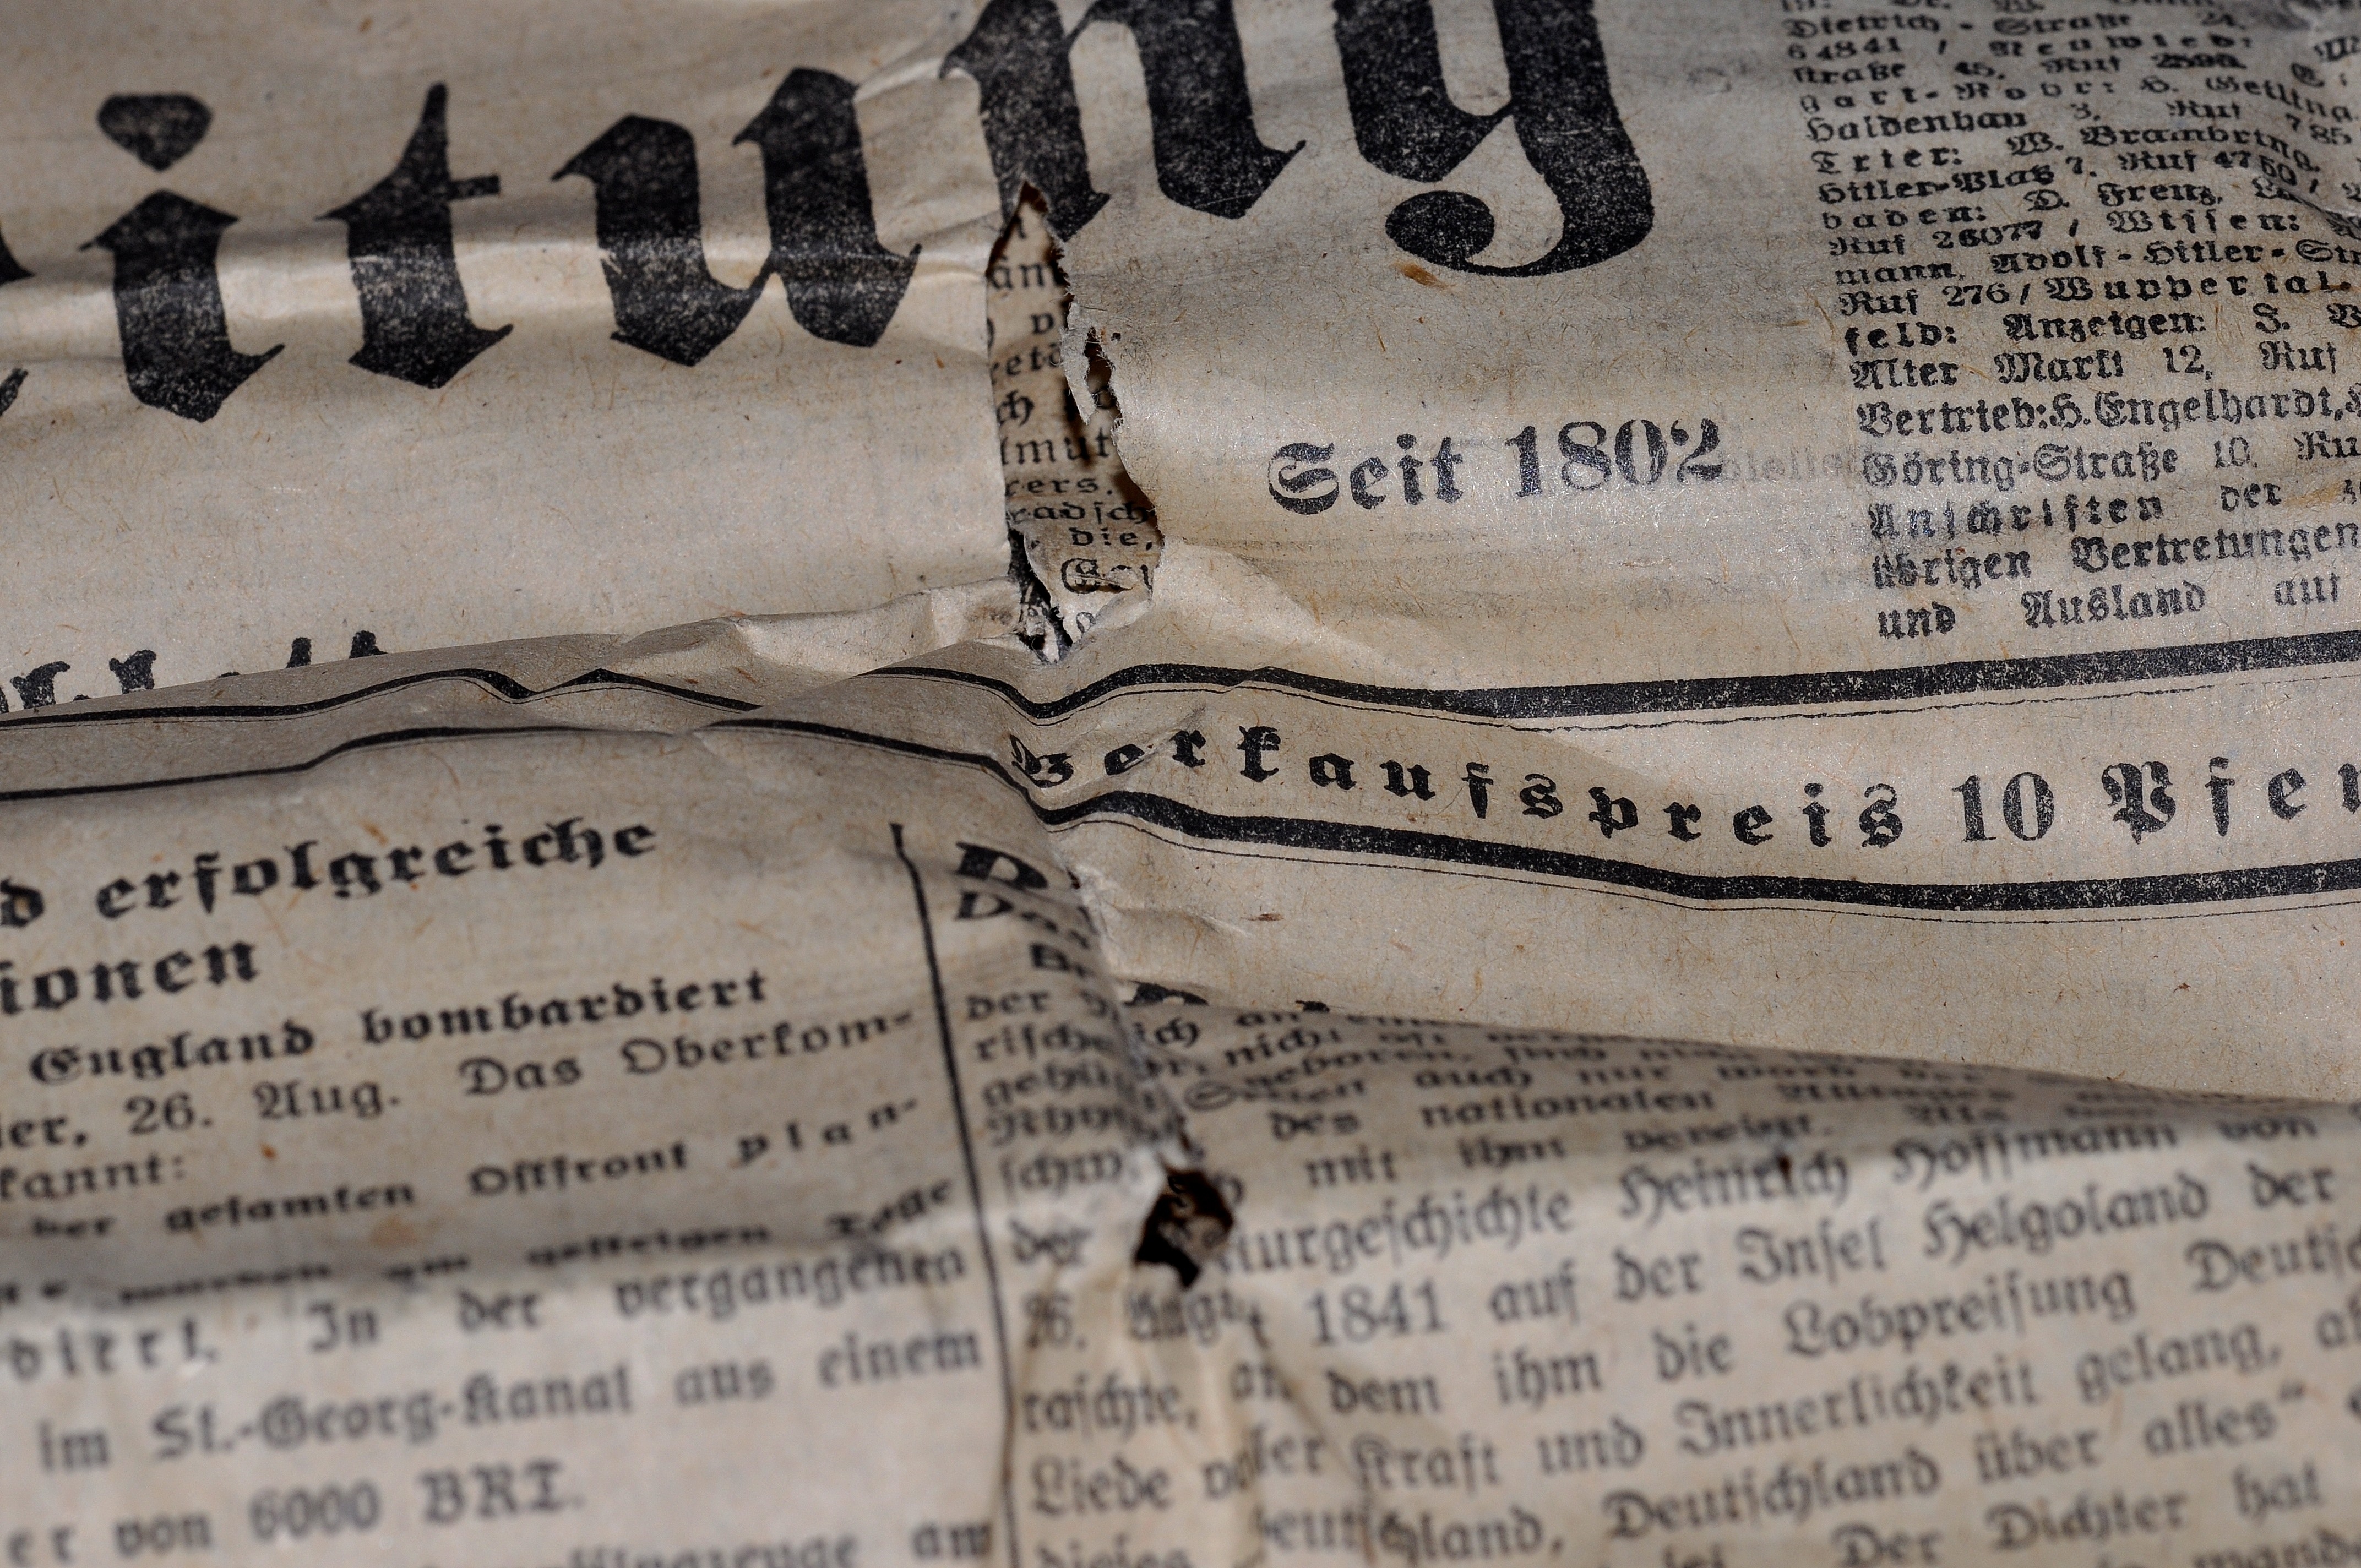
writing, antique, texture, old, newspaper, paper, close, font, pages, text, handwriting, calligraphy, information, pressure, newsprint, daily newspaper, crumpled, printing font, old script